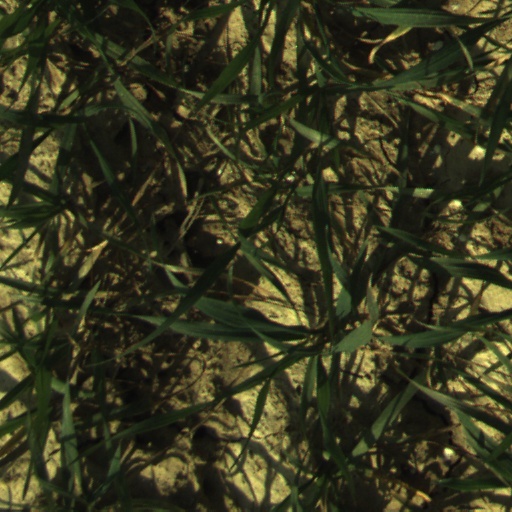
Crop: wheat